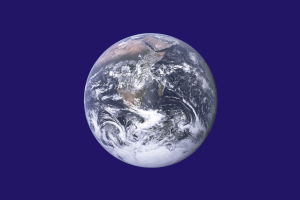
Plusieurs propositions ont été émises pour la création d'un « drapeau de la Terre ». Aucune de ces propositions n'a recueilli la reconnaissance officielle d'un quelconque État. Les trois seuls drapeaux approchant de cet idéal et ayant obtenu une certaine reconnaissance politique et morale à l'échelle planétaire sont le drapeau des Nations unies, le drapeau olympique, et dans une moindre mesure celui - non-officiel - du Jour de la Terre.